Dominica citizenship by investment programme

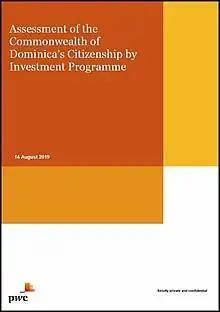
PwC-Report of Dominica

In 2019, PricewaterhouseCoopers (PwC) published a comprehensive report on the impact of Dominica's Citizenship by Investment (CBI) Programme. The report found that the programme has made significant contributions to the country's economic and social development since its inception in 1993.